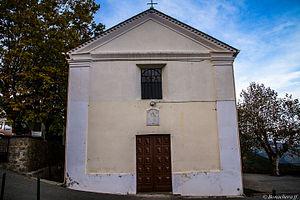
Solaro, Fiumorbo (Haute-Corse) - L'église Saint-Jean-Baptiste
Solaro est une commune française située dans la circonscription départementale de la Haute-Corse et le territoire de la collectivité de Corse. Elle appartient à l'ancienne piève de Coasina, dans le Fiumorbo.